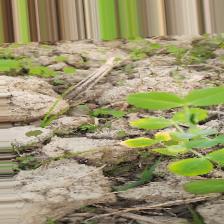
Label: Ascochyta blight